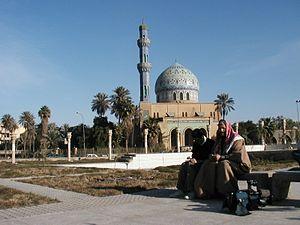
une mosquée à Bagdad en 2003
Bagdad ou Baghdad est la capitale de l’Irak et de la province de Bagdad. Elle est située au centre-Est du pays et est traversée par le Tigre. Ses habitants s'appellent les Bagdadiens.